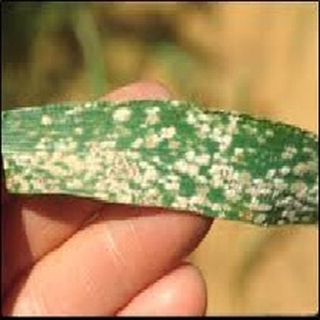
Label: wheat_mildew